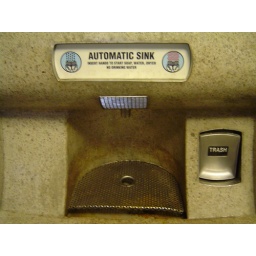
Paid restroom sink that automatically dispenses soap water and has a built in hand blower